Ludwig Karl Georg Pfeiffer

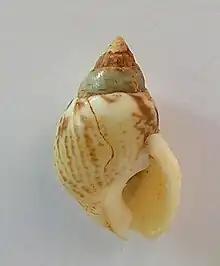
"Nassarius pfeifferi", a nassa mud snail named in honor of Pfeiffer

In the course of time, 24 marine species have been named after Pfeiffer with the epithets "pfeifferi", "pfeifferae", "pfeifferianus" and "pfeifferianum", many of which have become synonyms: